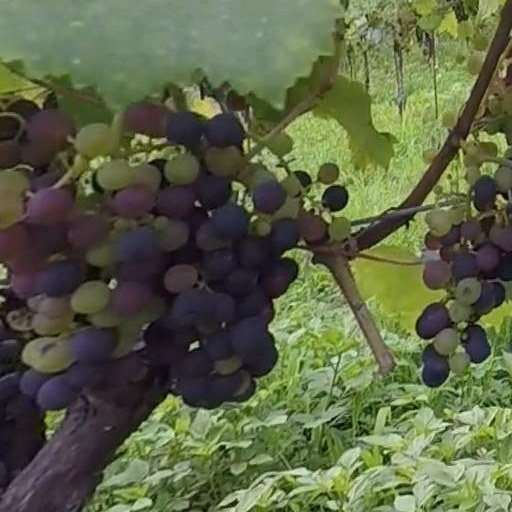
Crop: grape